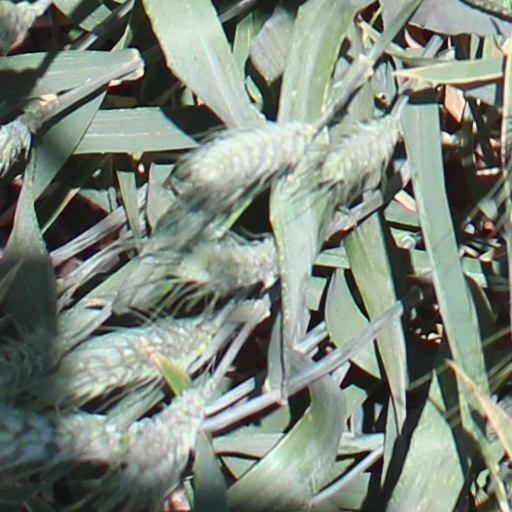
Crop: wheat